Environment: real
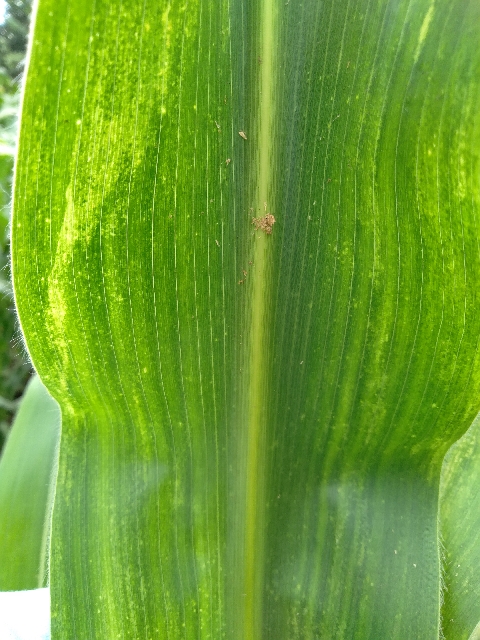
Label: lethal_necrosis